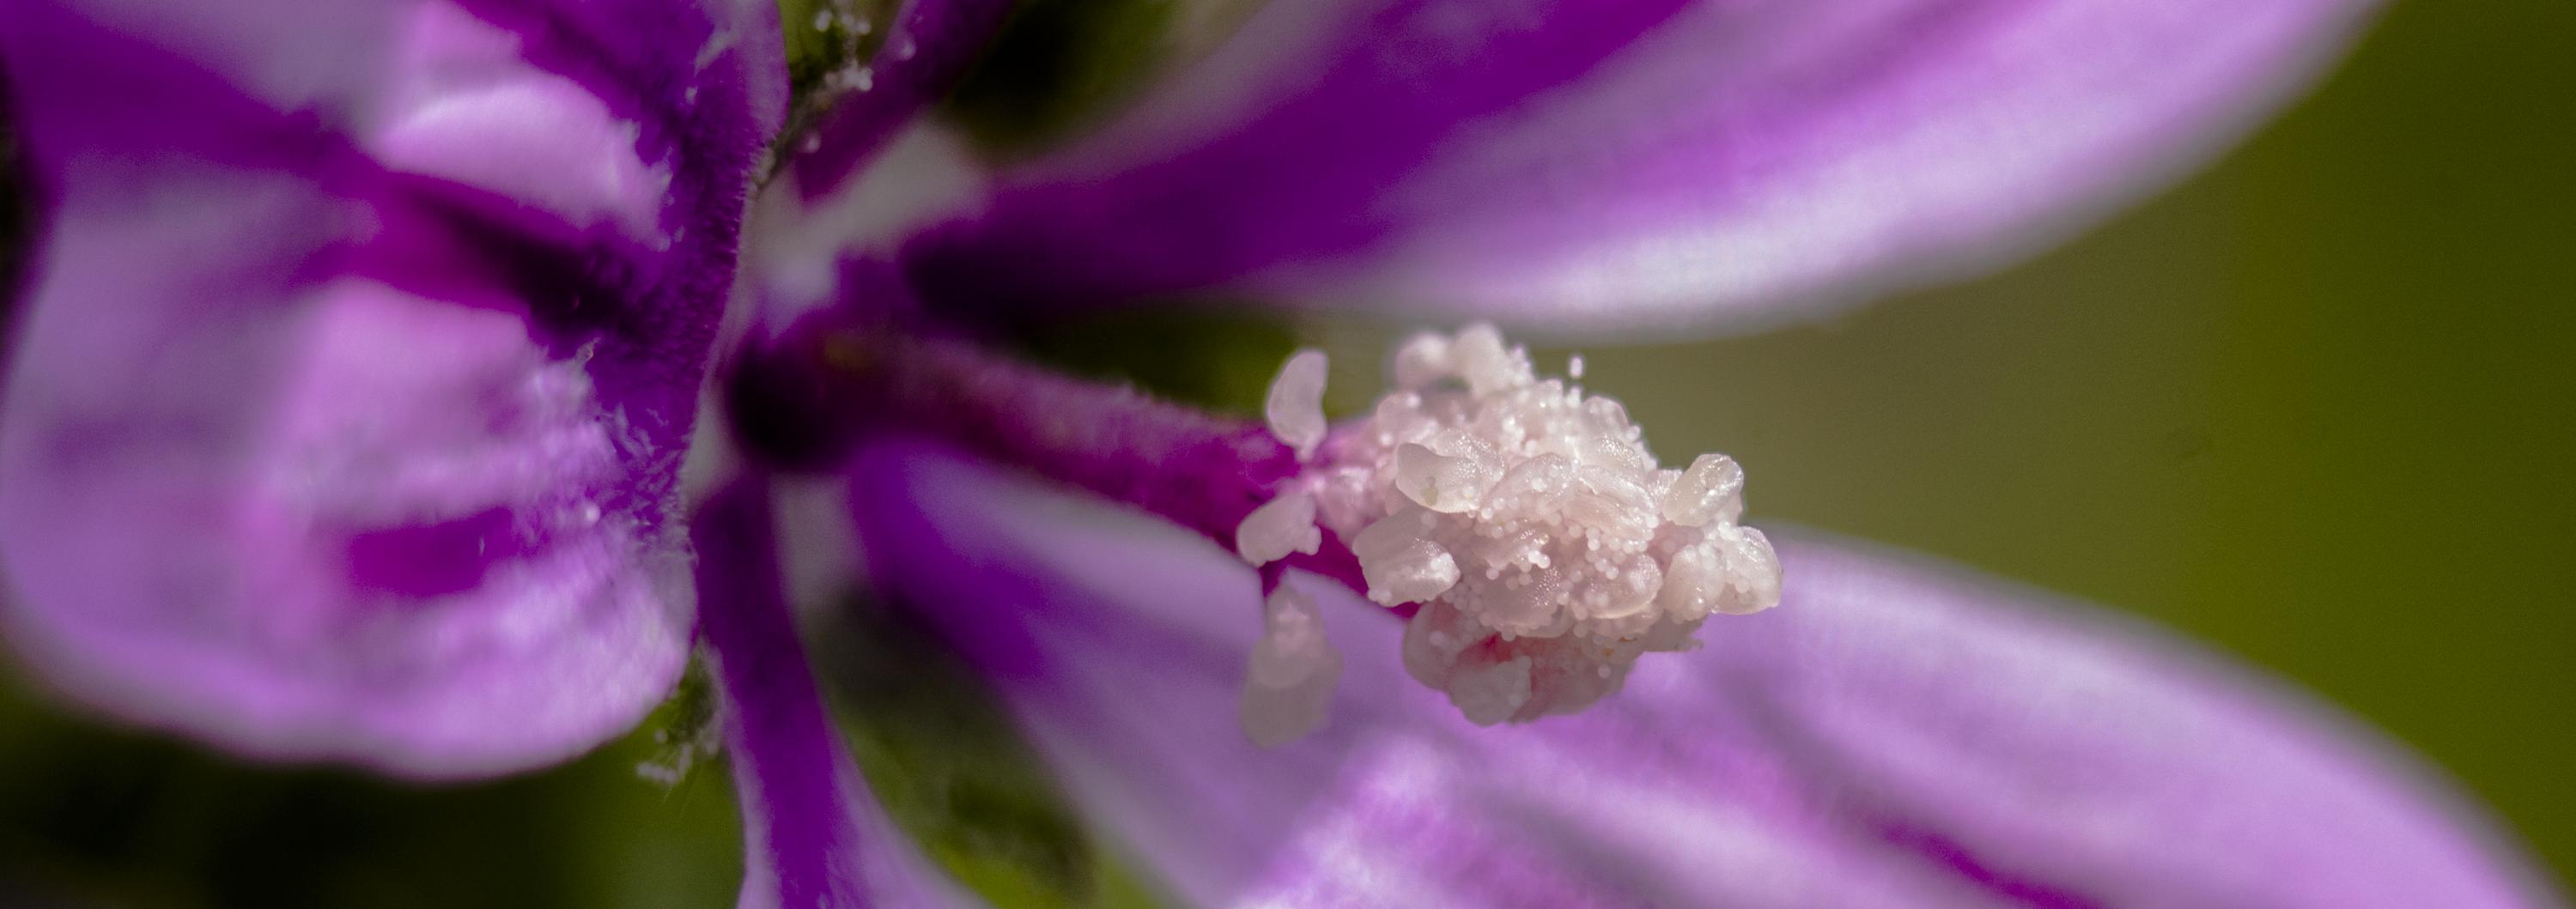
nature, blossom, light, plant, photography, flower, purple, petal, bloom, europe, pollen, color, macro, peace, serene, nikon, closeup, pink, flora, wildflower, close up, happiness, fleur, passion, soft, nikkor, quiet, douceur, parfum, nikond750, plaisir, softness, scent, perfume, treasure, pleasure, bienetre, macro photography, c uruyann, flowering plant, plant stem, land plant